Turkish construction and contracting industry

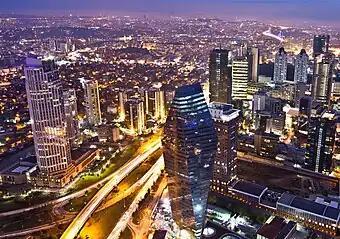
Skyline of Levent business district in Istanbul

The Turkish construction and contracting industry is one of the key sectors of Turkey's economy.